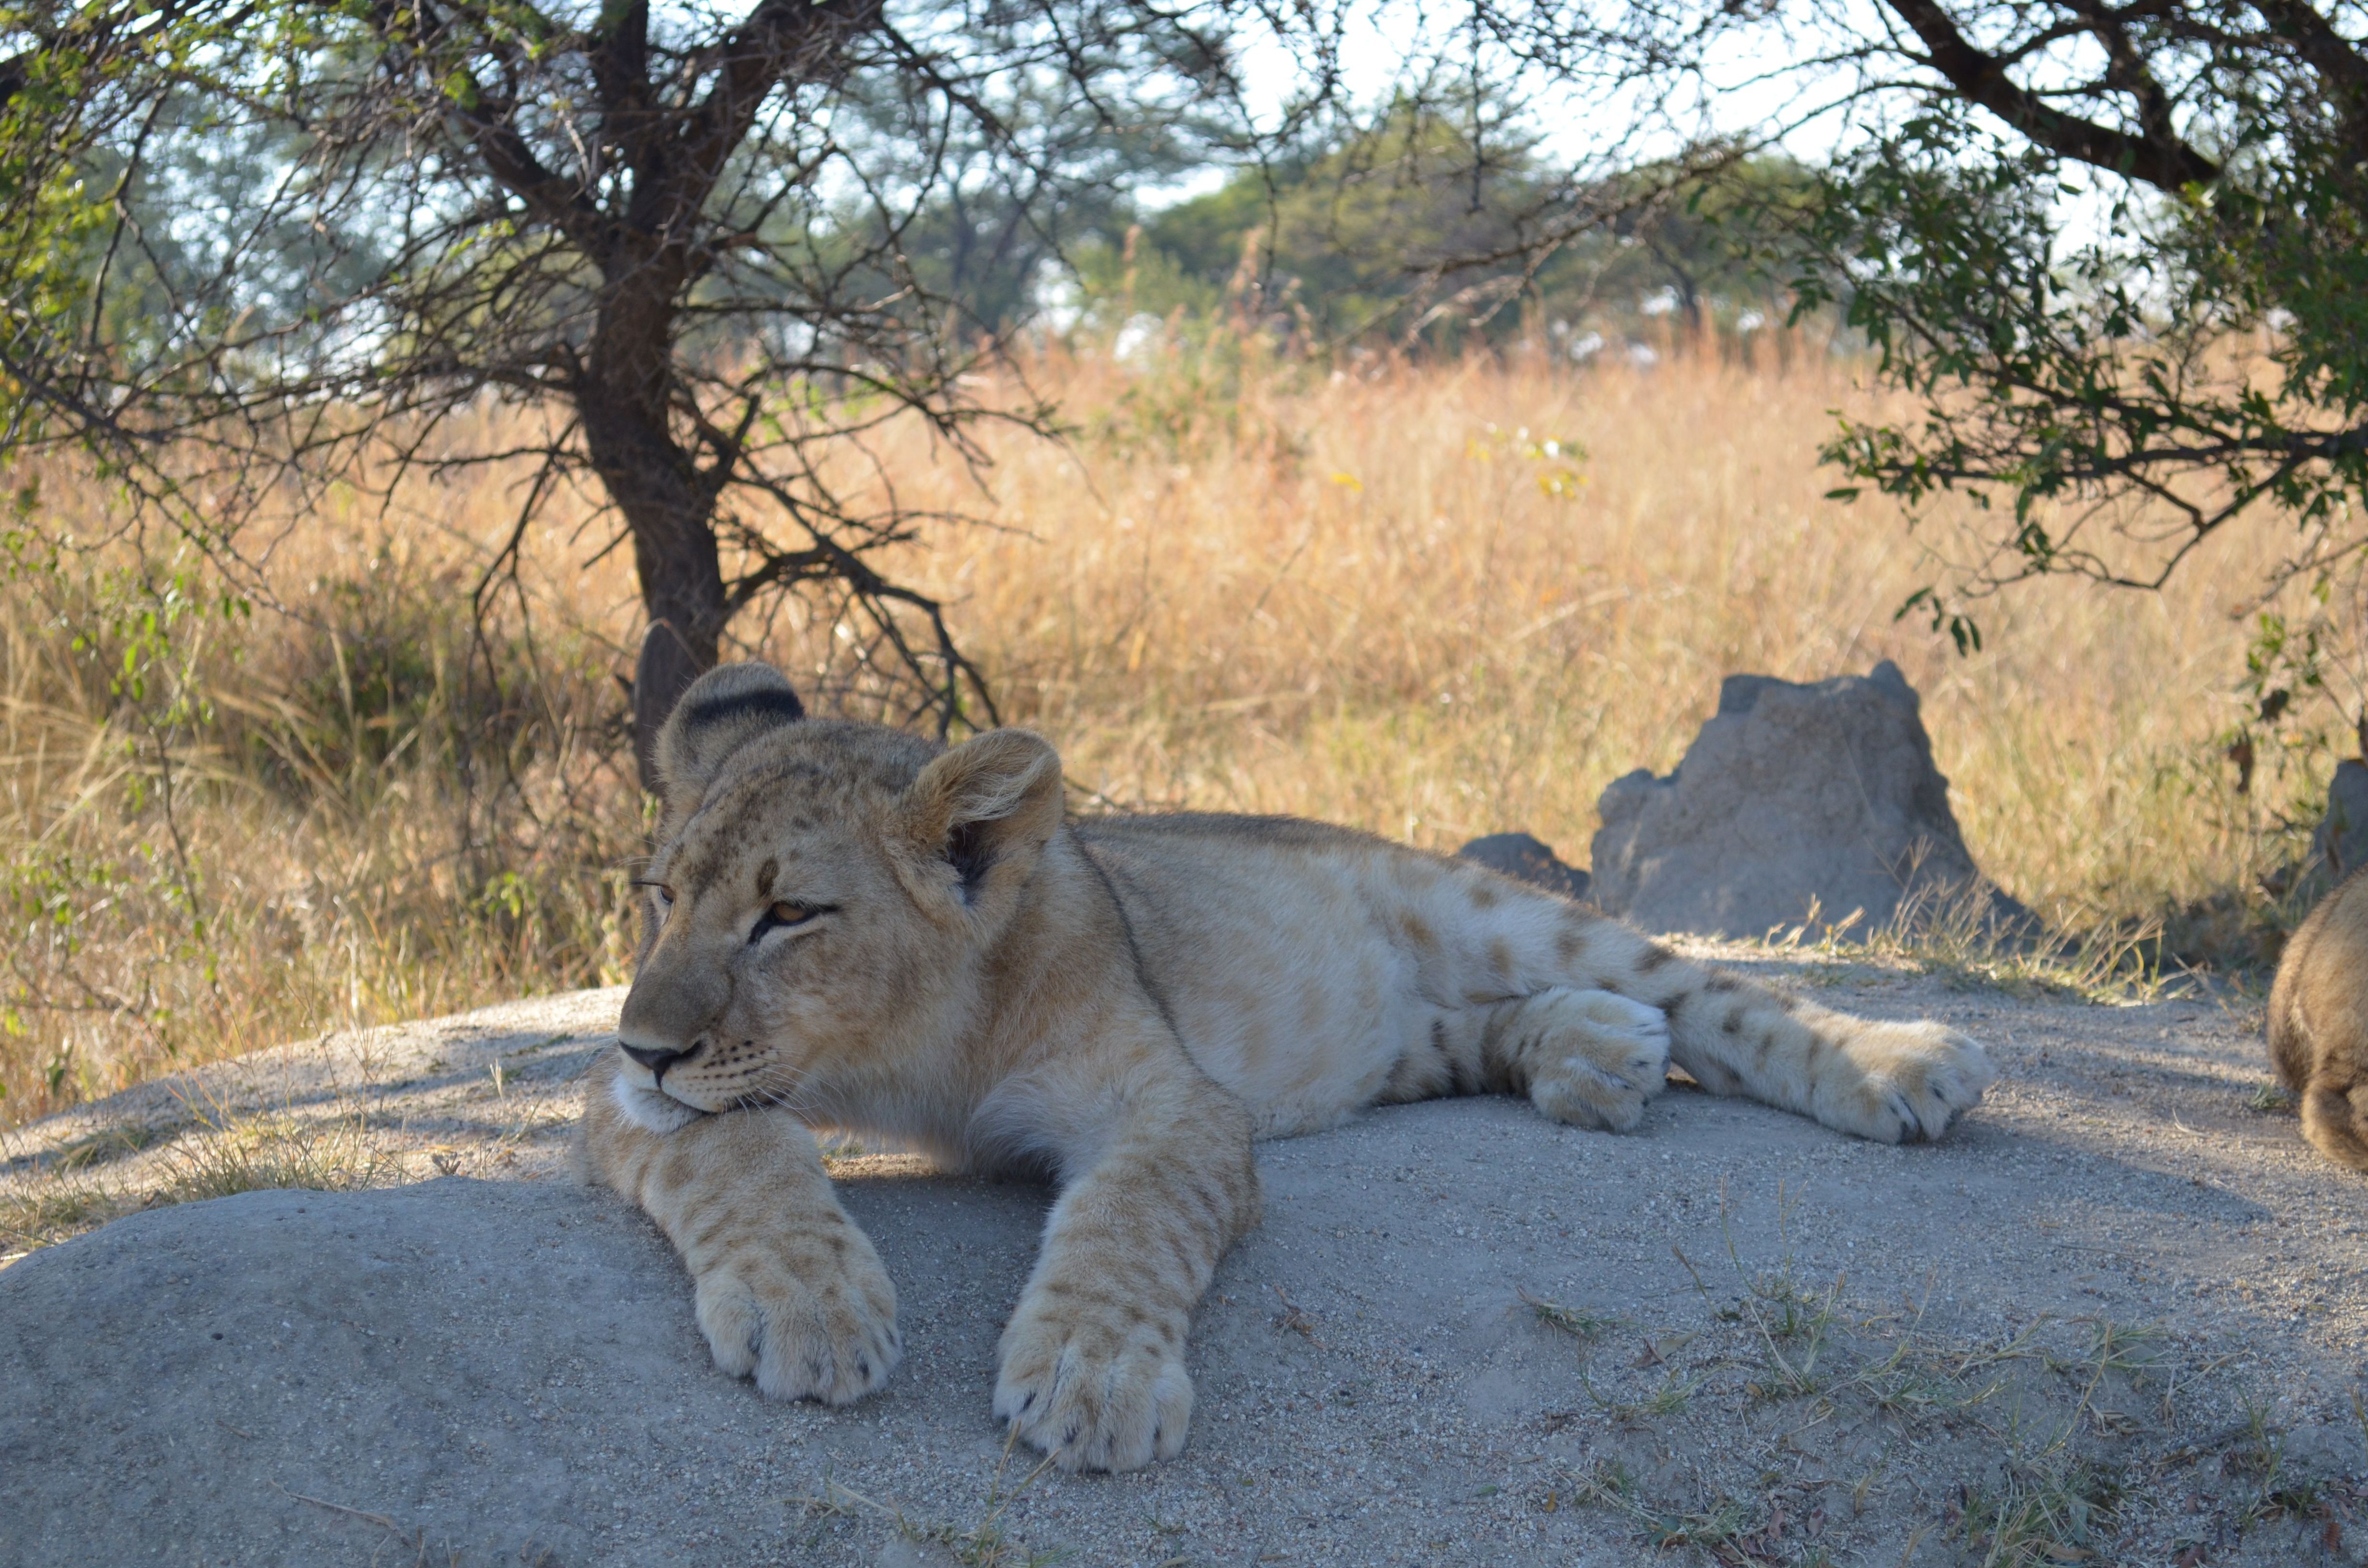
wildlife, zoo, africa, mammal, fauna, savanna, lion, rocks, animals, lions, cubs, safari, big cats, cat like mammal